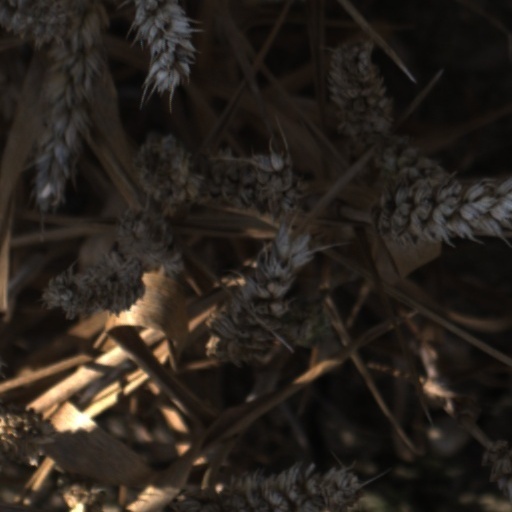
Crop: wheat